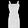
Label: Dress